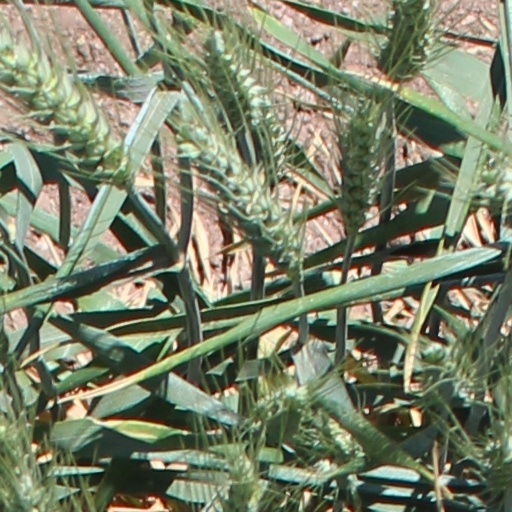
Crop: wheat